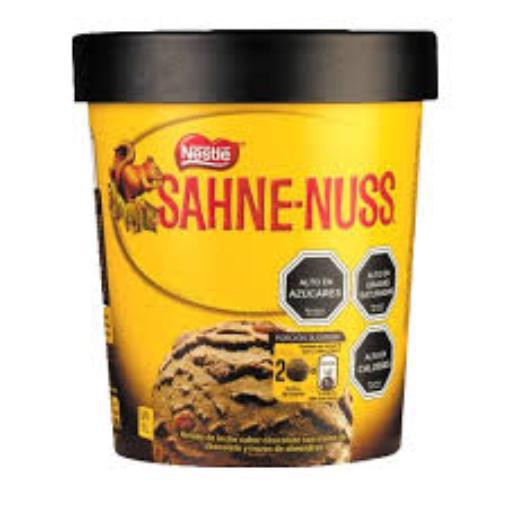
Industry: Food